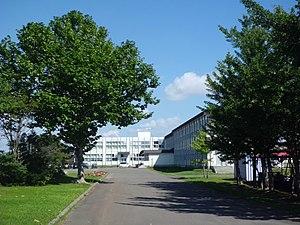
Shinshinotsu est un village du district d'Ishikari, situé dans la sous-préfecture d'Ishikari, sur l'île de Hokkaidō, au Japon.